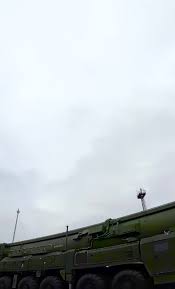
Label: Air Defense